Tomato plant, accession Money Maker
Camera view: horizontal (90 deg, fisheye); turntable rotation: 300 degrees
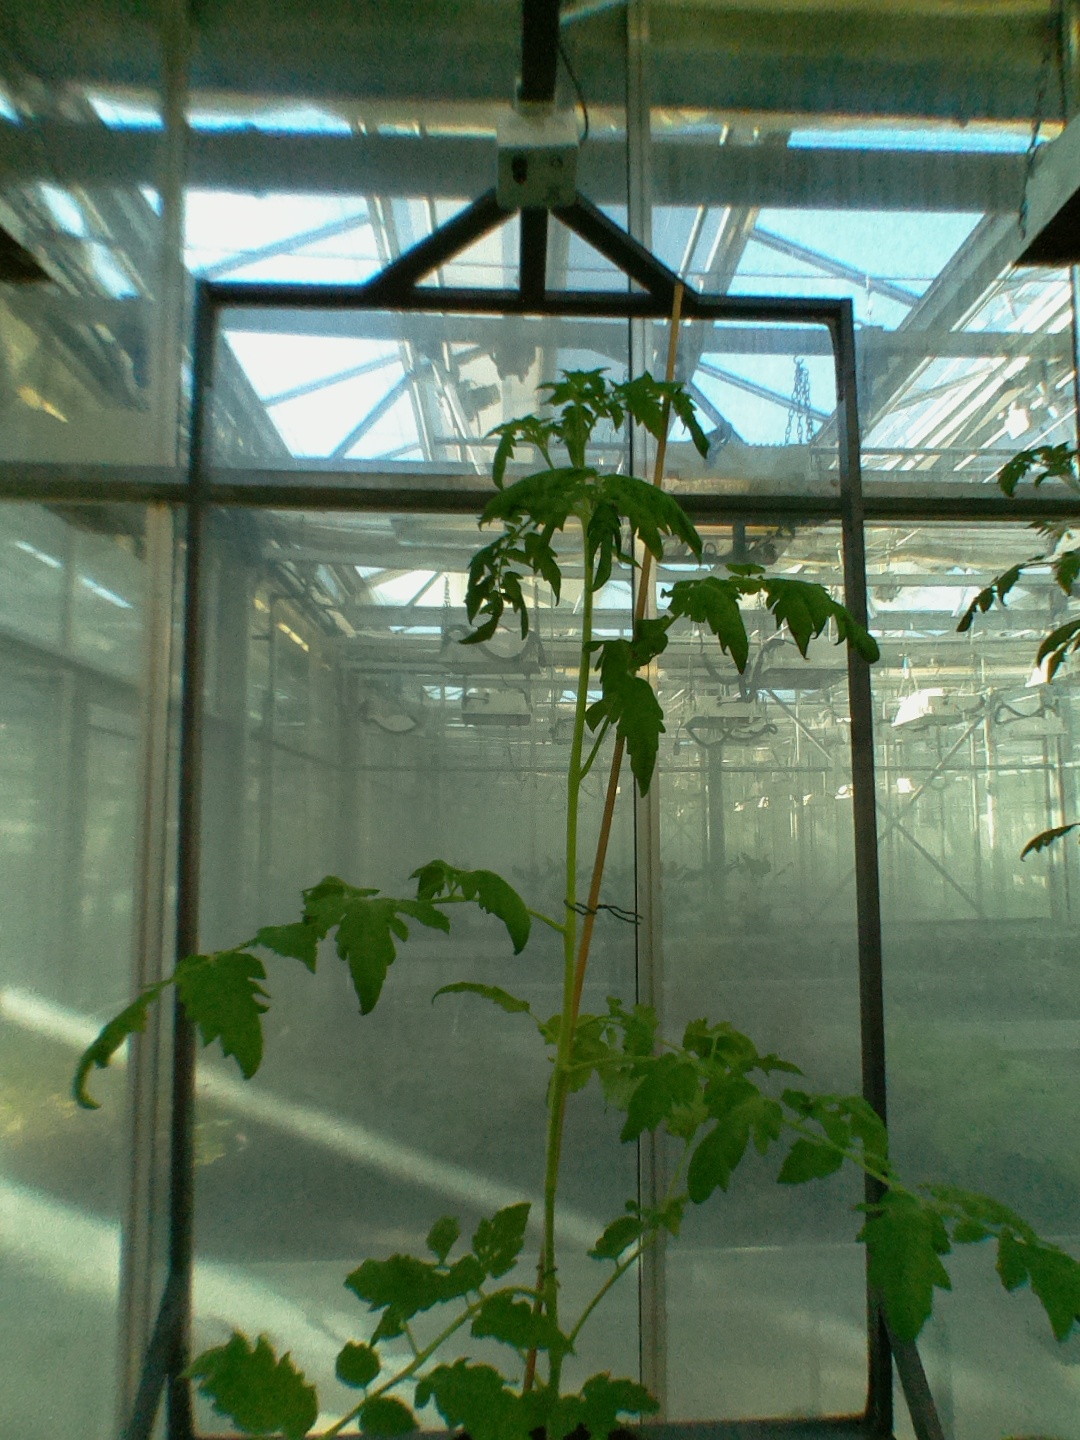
BBCH growth stage 16: 12 of true leaves visible